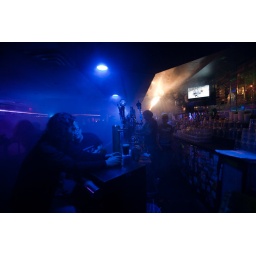
Smoke machine in hte bar at the end of the universe. Zaphod Beeblebrox, 12May2010.